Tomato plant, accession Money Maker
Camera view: horizontal (90 deg, fisheye); turntable rotation: 210 degrees
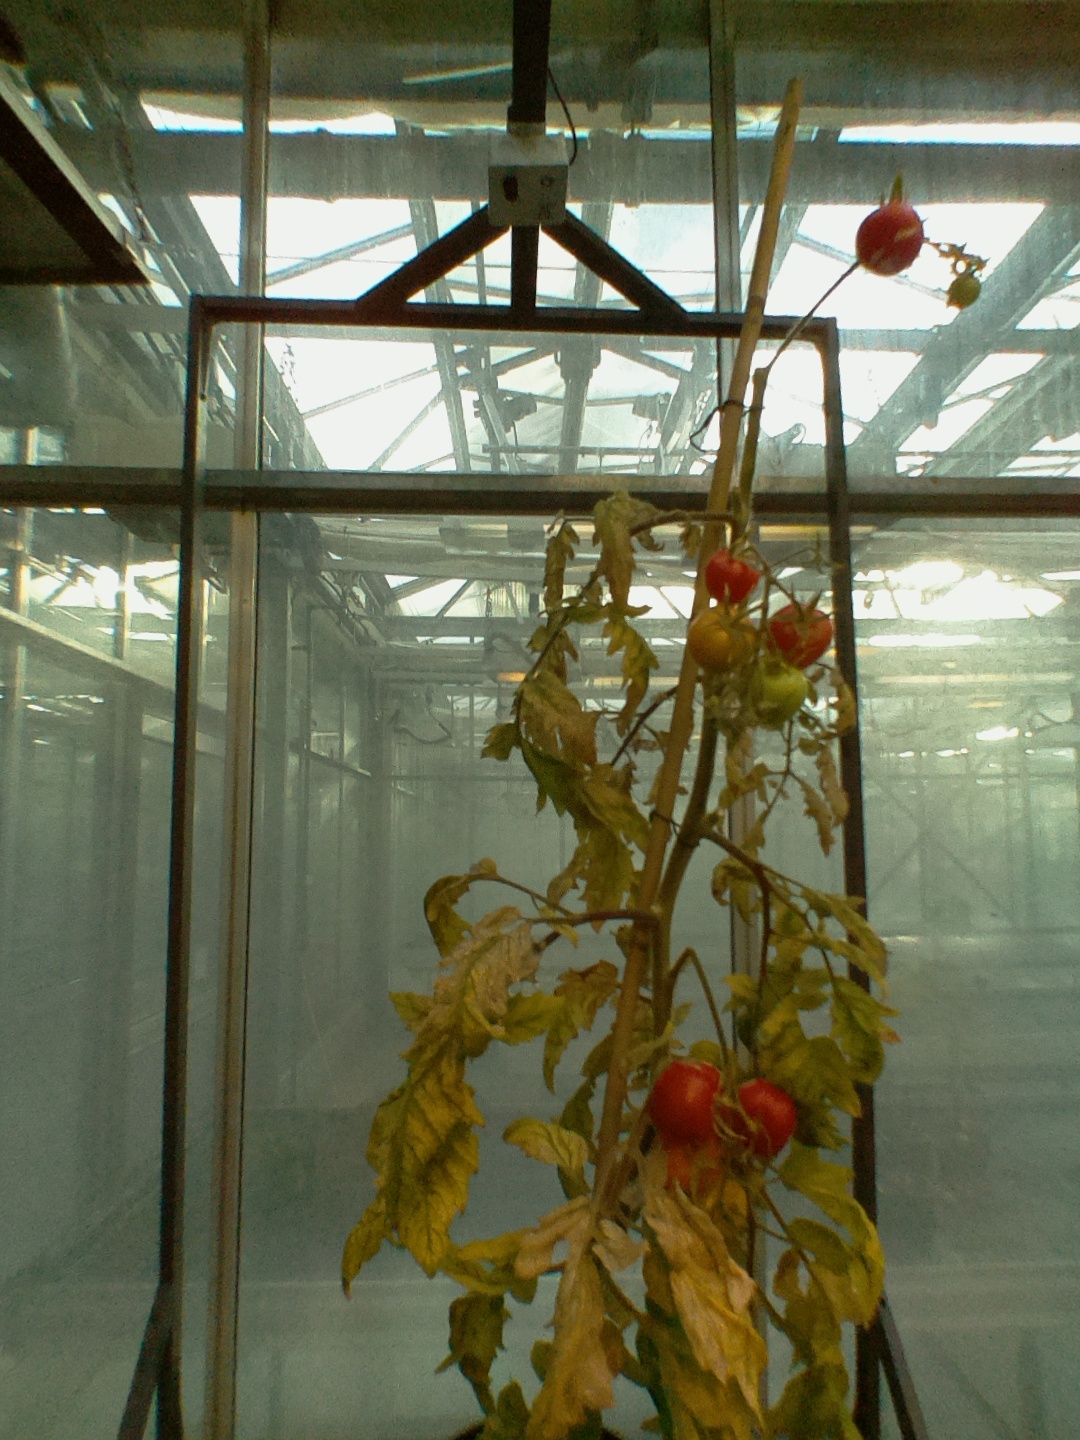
BBCH growth stage 88: 80%-90% of fruits show typical fully ripe color